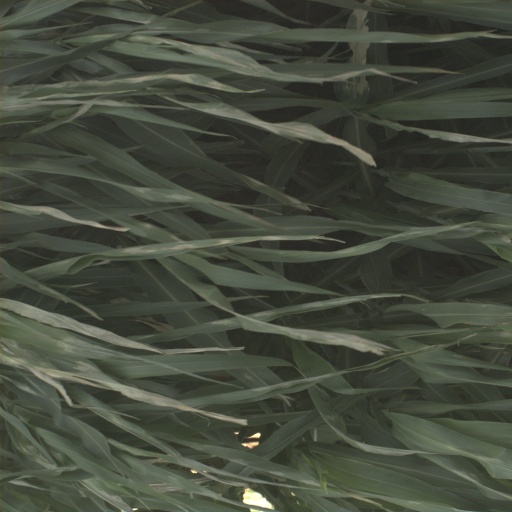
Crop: sorghum